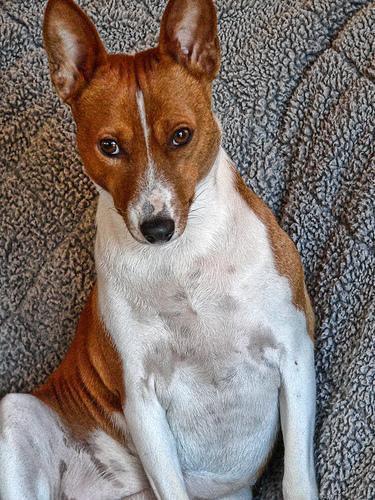
basenji